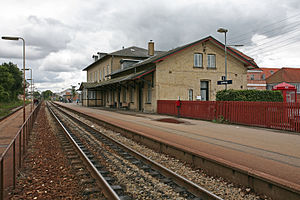
Jyderup / Infrastruktur og transport
Jyderup Station.
Jyderup er en stationsby på Nordvestsjælland med 4.307 indbyggere i Jyderup Sogn i Holbæk Kommune. Den hører under Region Sjælland. Dens vartegn er Jyderup Kirke, der stammer fra slutningen af 1100-tallet.